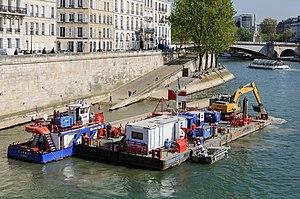
Opération de dragage sur la Seine à Paris, à l'aide d'un ponton flottant, d'une pelle hydraulique de dragage, d'un pousseur et d'une barge.
La Seine est un fleuve français, long de 774,76 kilomètres, qui coule dans le Bassin parisien et arrose notamment Troyes, Paris, Rouen et Le Havre. Sa source se situe à 446 m d'altitude à Source-Seine, en Côte-d'Or, sur le plateau de Langres. Son cours a une orientation générale du sud-est au nord-ouest. La Seine se jette dans la Manche entre Le Havre et Honfleur. Son bassin versant, d'une superficie de 79 000 km², englobe près de 30 % de la population du pays.
On appelle dragage l'opération qui consiste à extraire les matériaux situés sur le fond d'un plan d'eau. L'objectif peut être de réaliser des travaux de génie portuaire, d'entretenir les chenaux fluviaux ou maritimes empruntés par les navires lorsqu'ils ont été comblés par les sédiments, d'effectuer des opérations de remblaiement pour reconstituer les plages ou gagner des terres sur la mer ou d'extraire des granulats marins pour répondre aux besoins du secteur de la construction.